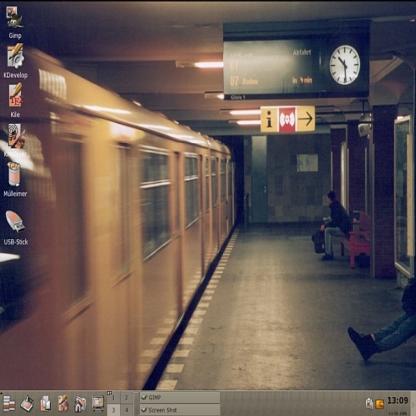
Scene: Indoor